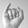
ASL letter: I